Elyes Gabel

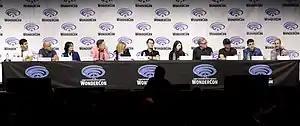
"Justice League vs. the Fatal Five" cast at WonderCon 2019

In 2019, Gabel voiced the superhero and Legion of Super-Heroes member Thomas Kallor, also known as Star Boy, in DC Entertainment's direct-to-video animated superhero film "Justice League vs. the Fatal Five". Its world premiere was at WonderCon (March 29–31, 2019).